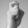
ASL letter: X